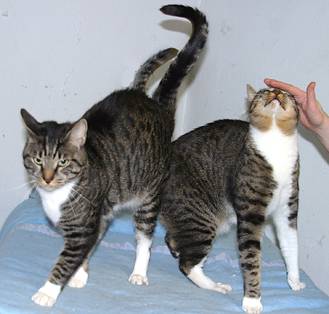
Label: cat